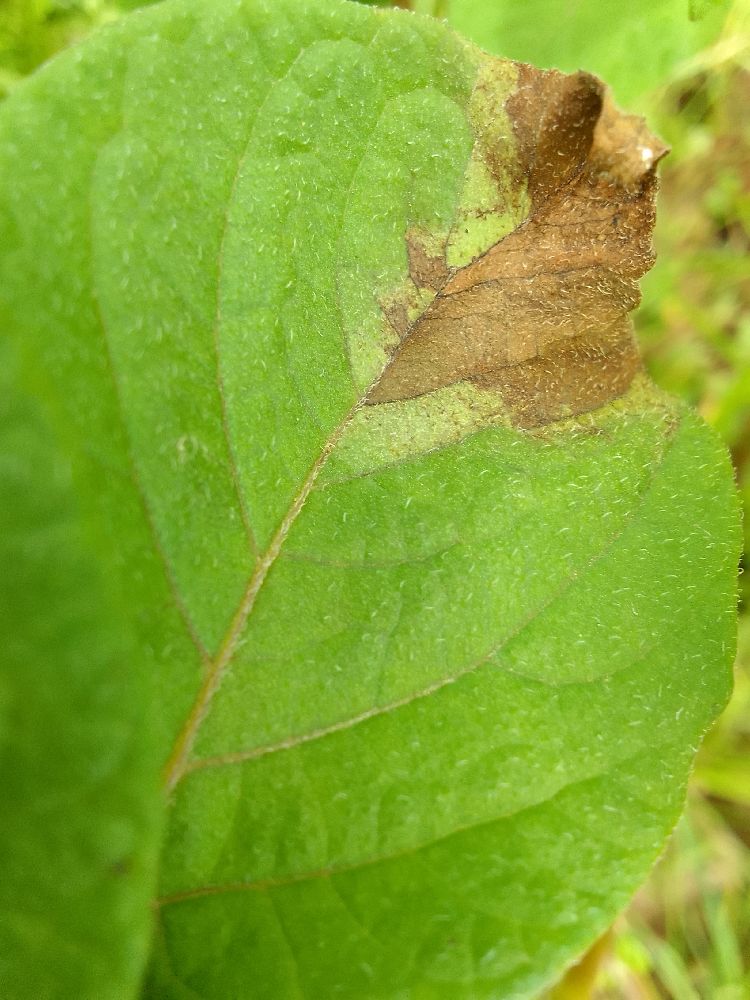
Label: Late blight